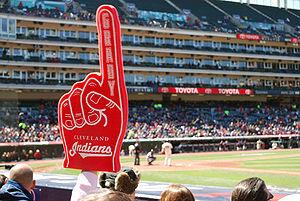
La saison 2011 des Indians de Cleveland est la 111ᵉ saison en ligue majeure pour cette franchise qui reste sur trois saisons très décevantes. Durant cette saison les joueurs arborent un patch sur la manche droite en hommage à Bob Feller, décédé le 15 décembre 2010.